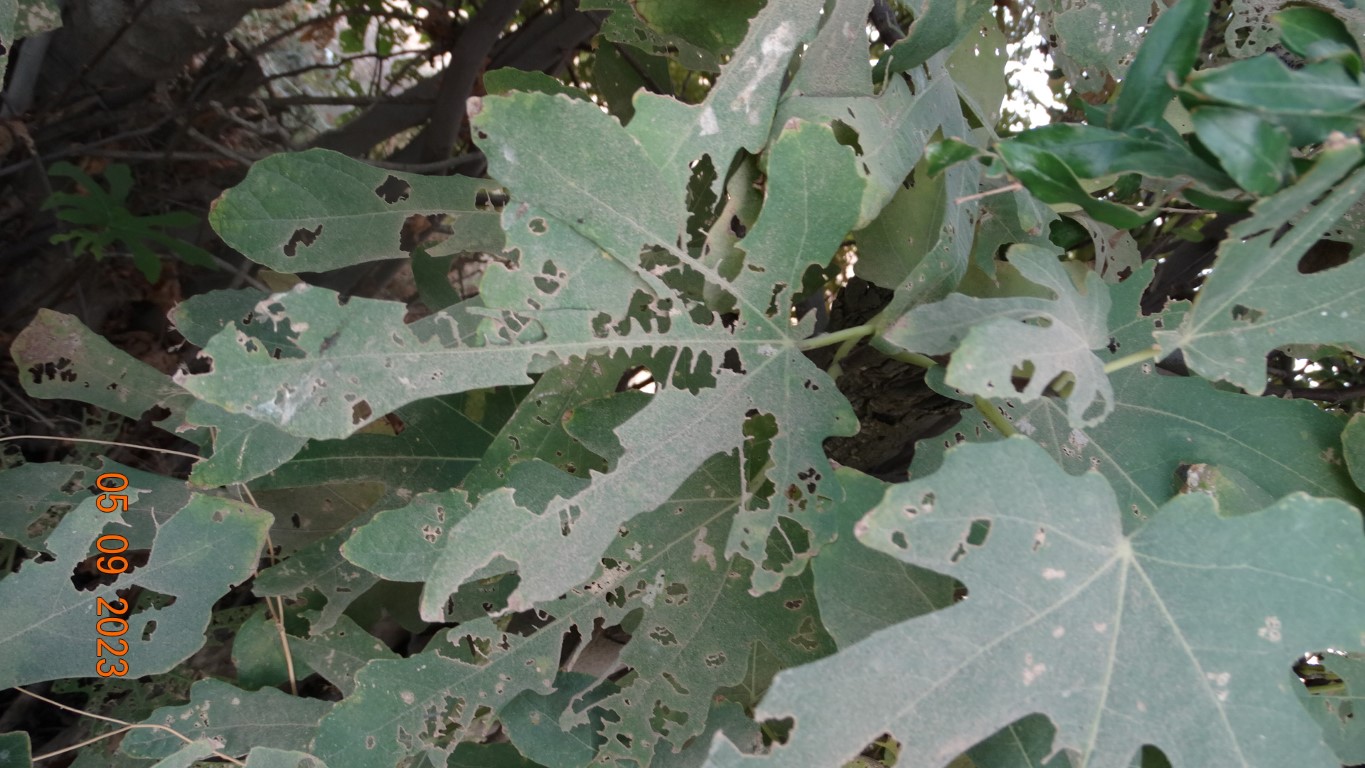
Label: infected